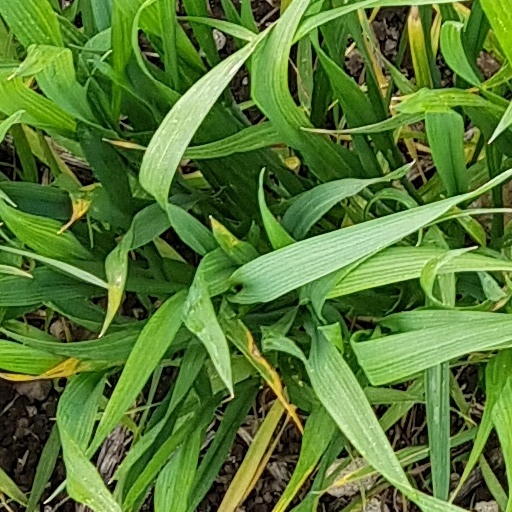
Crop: wheat